Sadler's Wells Theatre

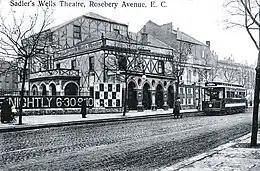
exterior of a theatre building with substantial portico parallel to a main road

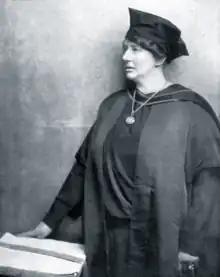
middle-aged white woman with dark hair, wearing academic cap and gown

Bateman commissioned C. J. Phipps to design a new interior for the theatre, which reopened in October 1879. Phipps remodelled the auditorium, with a stronger horseshoe profile for the front of the dress circle and the gallery above. These extended further toward the stage than the previous circle and gallery, increasing the theatre's capacity. The theatrical newspaper "The Era" reported, "The changes made are so remarkable that Sadler's Wells may now claim to be one of the largest and most conveniently-constructed London Theatres". By this time Islington was no longer an isolated village but an inner suburb of the capital, and "The Era" remarked, "no part of London can be reached with greater facility, as omnibuses, trams, &c, from various directions pass the Angel, not two hundred yards from Sadler's Wells."